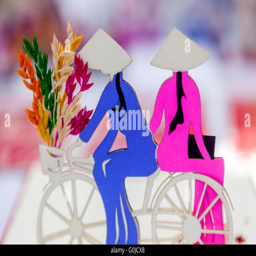
motif of women riding a bike and carrying flowers to the market